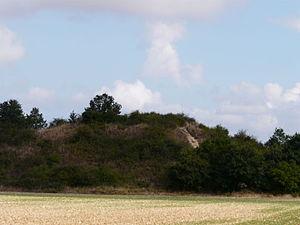
Le tumulus de la Motte de Puytaillé, Assais-les-Jumeaux, Deux-Sèvres, France.
La Motte de Puy Taillé, parfois orthographiée Mothe ou Puytaillé, est un tumulus situé sur la commune de Assais-les-Jumeaux, dans le département des Deux-Sèvres. Sa datation est incertaine.
Cet article présente la liste des sites mégalithiques des Deux-Sèvres, en France.